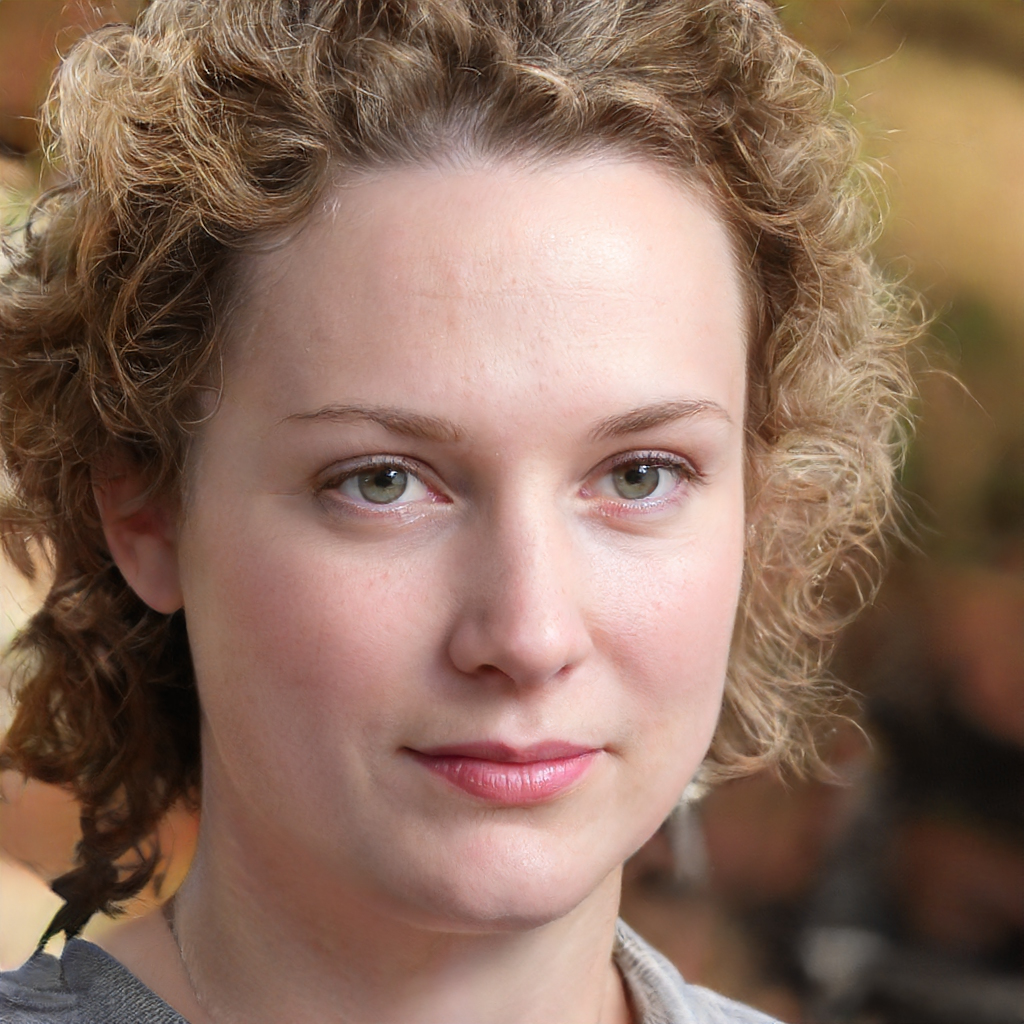
Portrait style: Real Portrait